Harringay

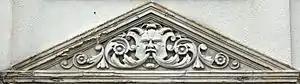
Tympanum style ornamentation with a bas-relief "green man" decoration on one of the Grand Parade Buildings

In the Ice Age Harringay was on the edge of a huge glacial mass that reached as far south as Muswell Hill.